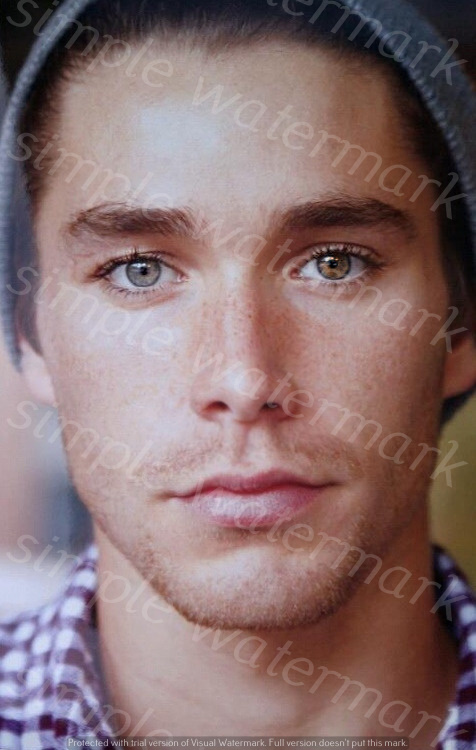
Label: Watermark